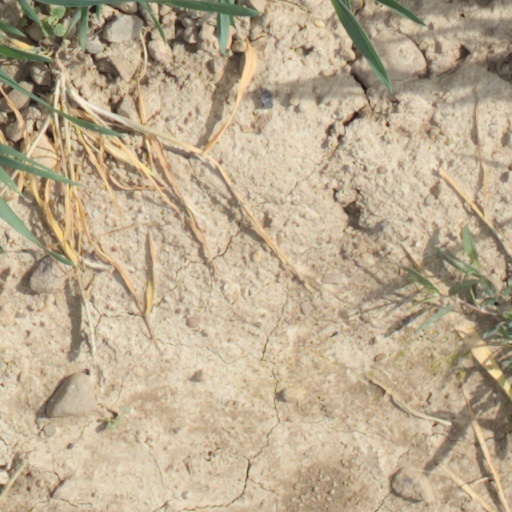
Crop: wheat